165th New York Infantry Regiment

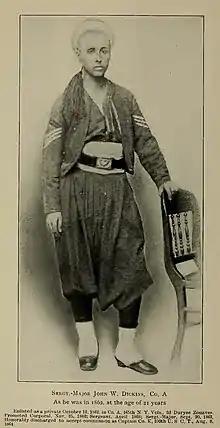
Sergt.-Major John W. Dickins

The 165th New York Infantry Regiment (aka, "2nd Battalion Duryée's Zouaves" and "Smith's Zouaves") was an infantry regiment in the Union Army during the American Civil War.